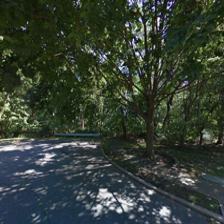
Label: streetView